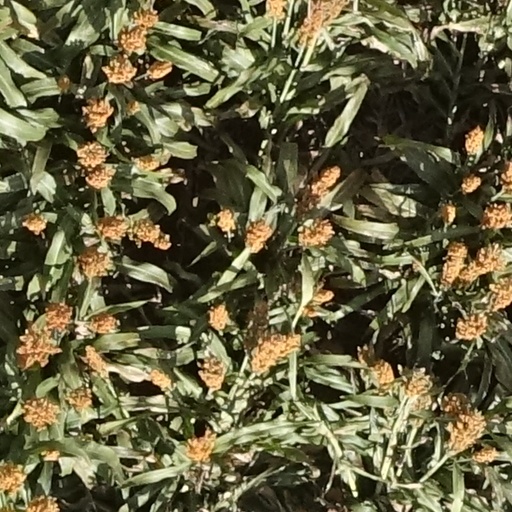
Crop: sorghum